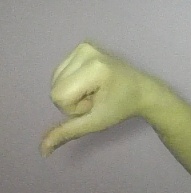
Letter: waw